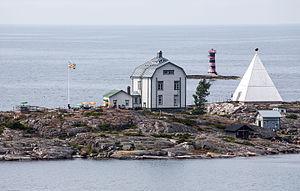
Le phare de Marhällan est un phare en mer situé près le l'île de Kobba Klintar à environ 6 km au sud-ouest de la municipalité de Mariehamn, en région d'Åland.